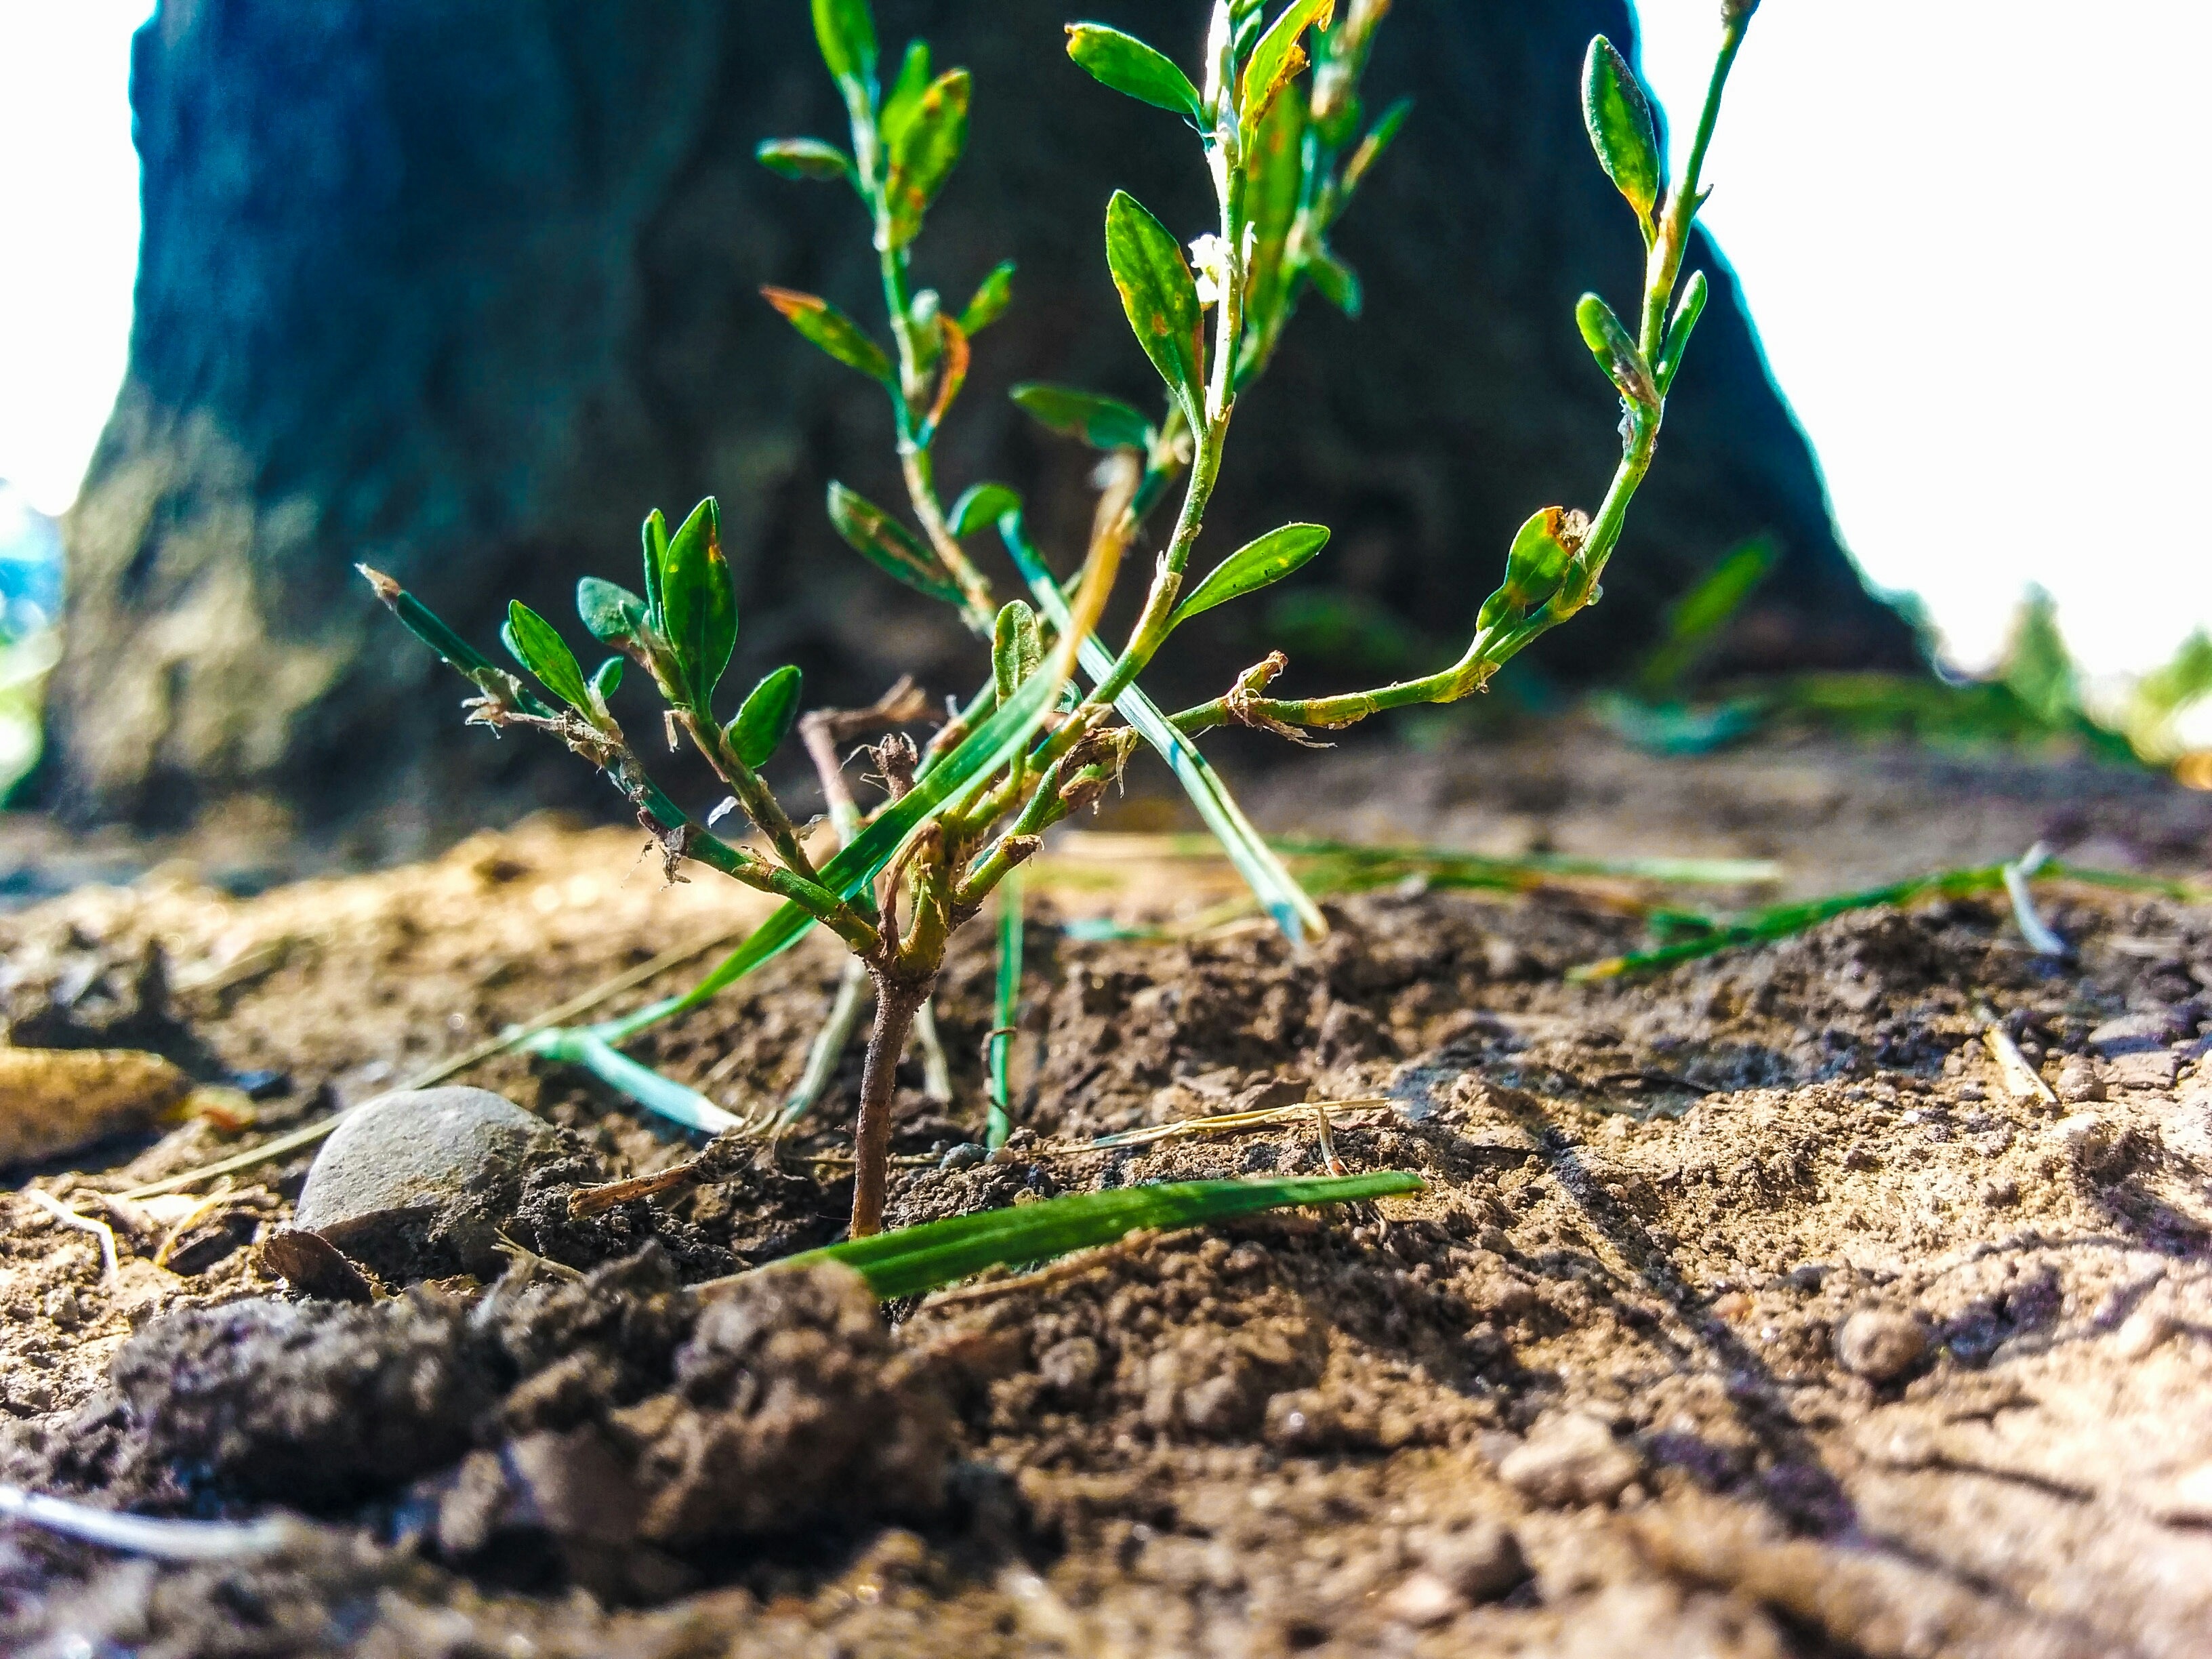
tree, branch, plant, leaf, flower, food, produce, soil, flora, flowering plant, woody plant, land plant